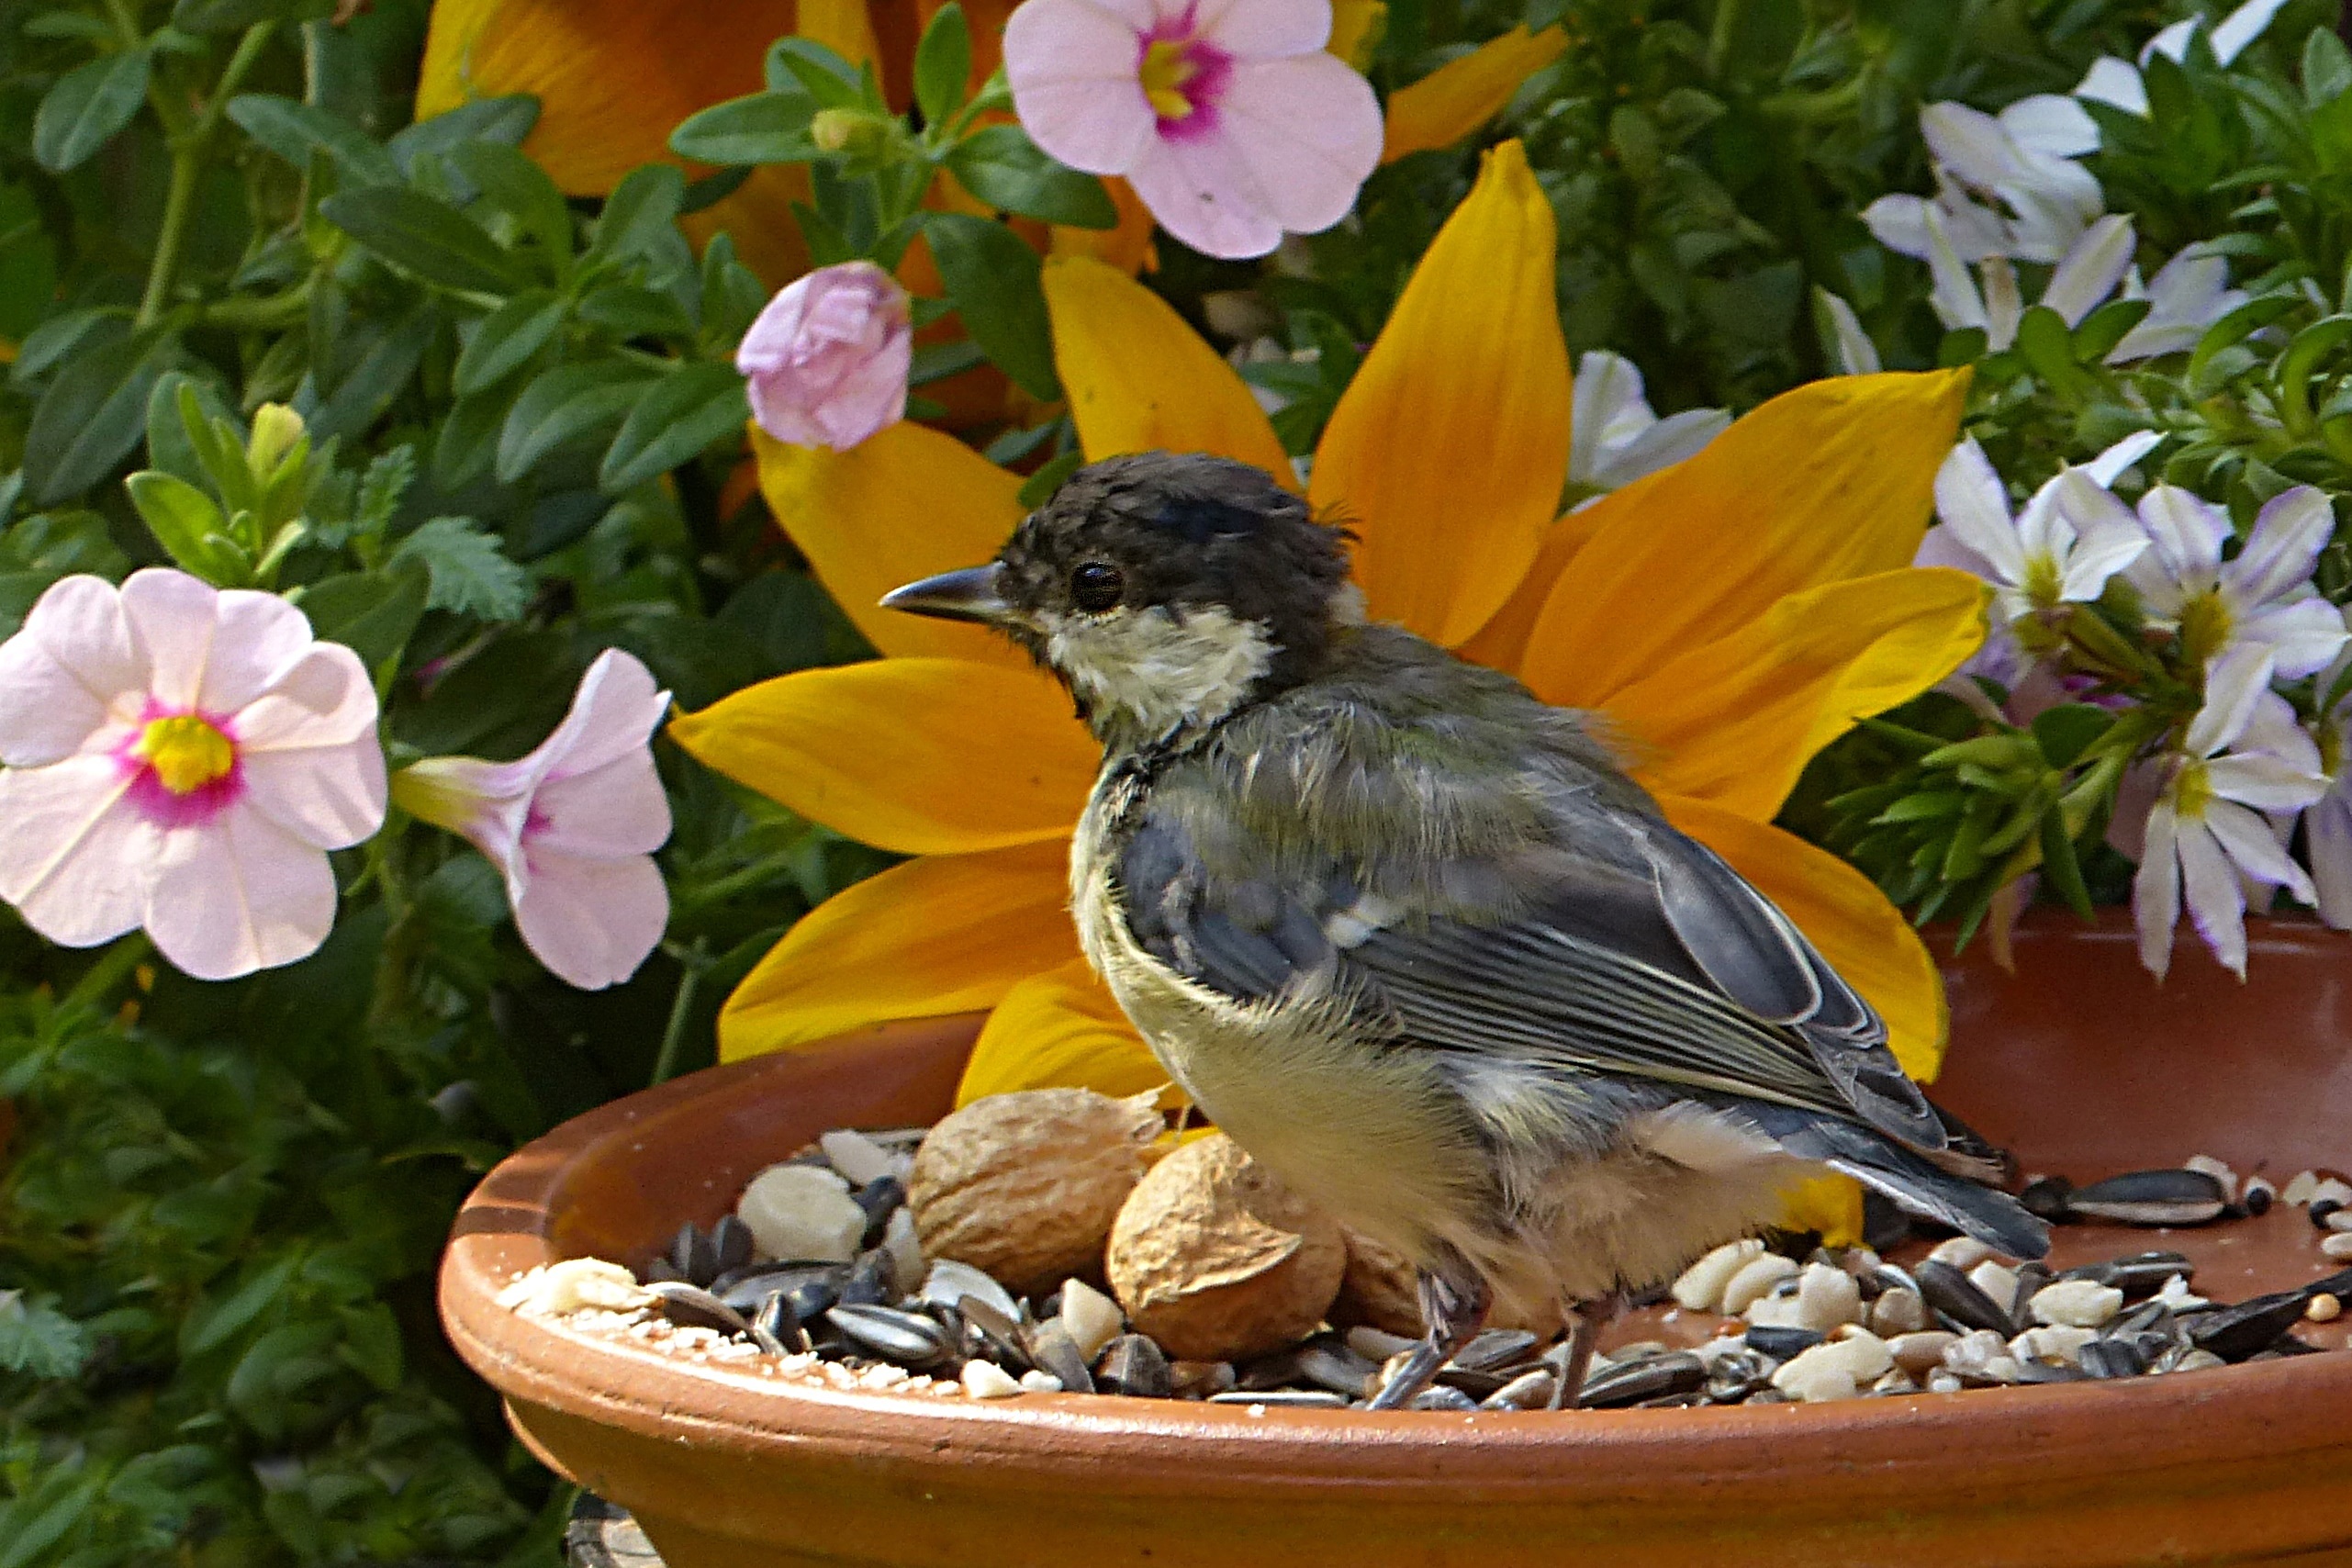
bird, flower, summer, young, botany, yellow, garden, fauna, finch, tit, foraging, parus major, old world flycatcher, perching bird